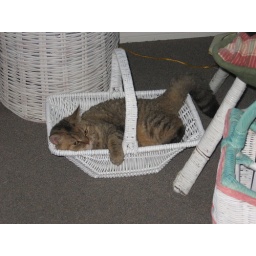
a kitty in a basket 72009